Robert Poyntz (died 1520)

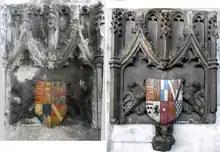
Remnants of chest-tomb of Sir Robert Poyntz (d.1520) in the Gaunt's Chapel, Bristol, showing heraldry of Poyntz and Woodville

He died in 1520 and was buried in the Gaunt's Chapel in Bristol (today known as St Mark's Church, Bristol), in which he had built the "Poyntz Chapel", his chantry chapel. Two remnants of his chest-tomb survive in the Gaunt's Chapel, being wooden panels decorated with Gothic canopy-work, each showing an heraldic shield. One shows the arms of Poyntz of four quarters ( 1:Poyntz; 2:de Acton; 3:Clanvowe; 4:FitzNichol); the other shows the same first four quarters with an additional six quarters of the Woodville family, thus being the shield of the couple's son. The 5th quarter is Woodville with baton sinister for bastardy.